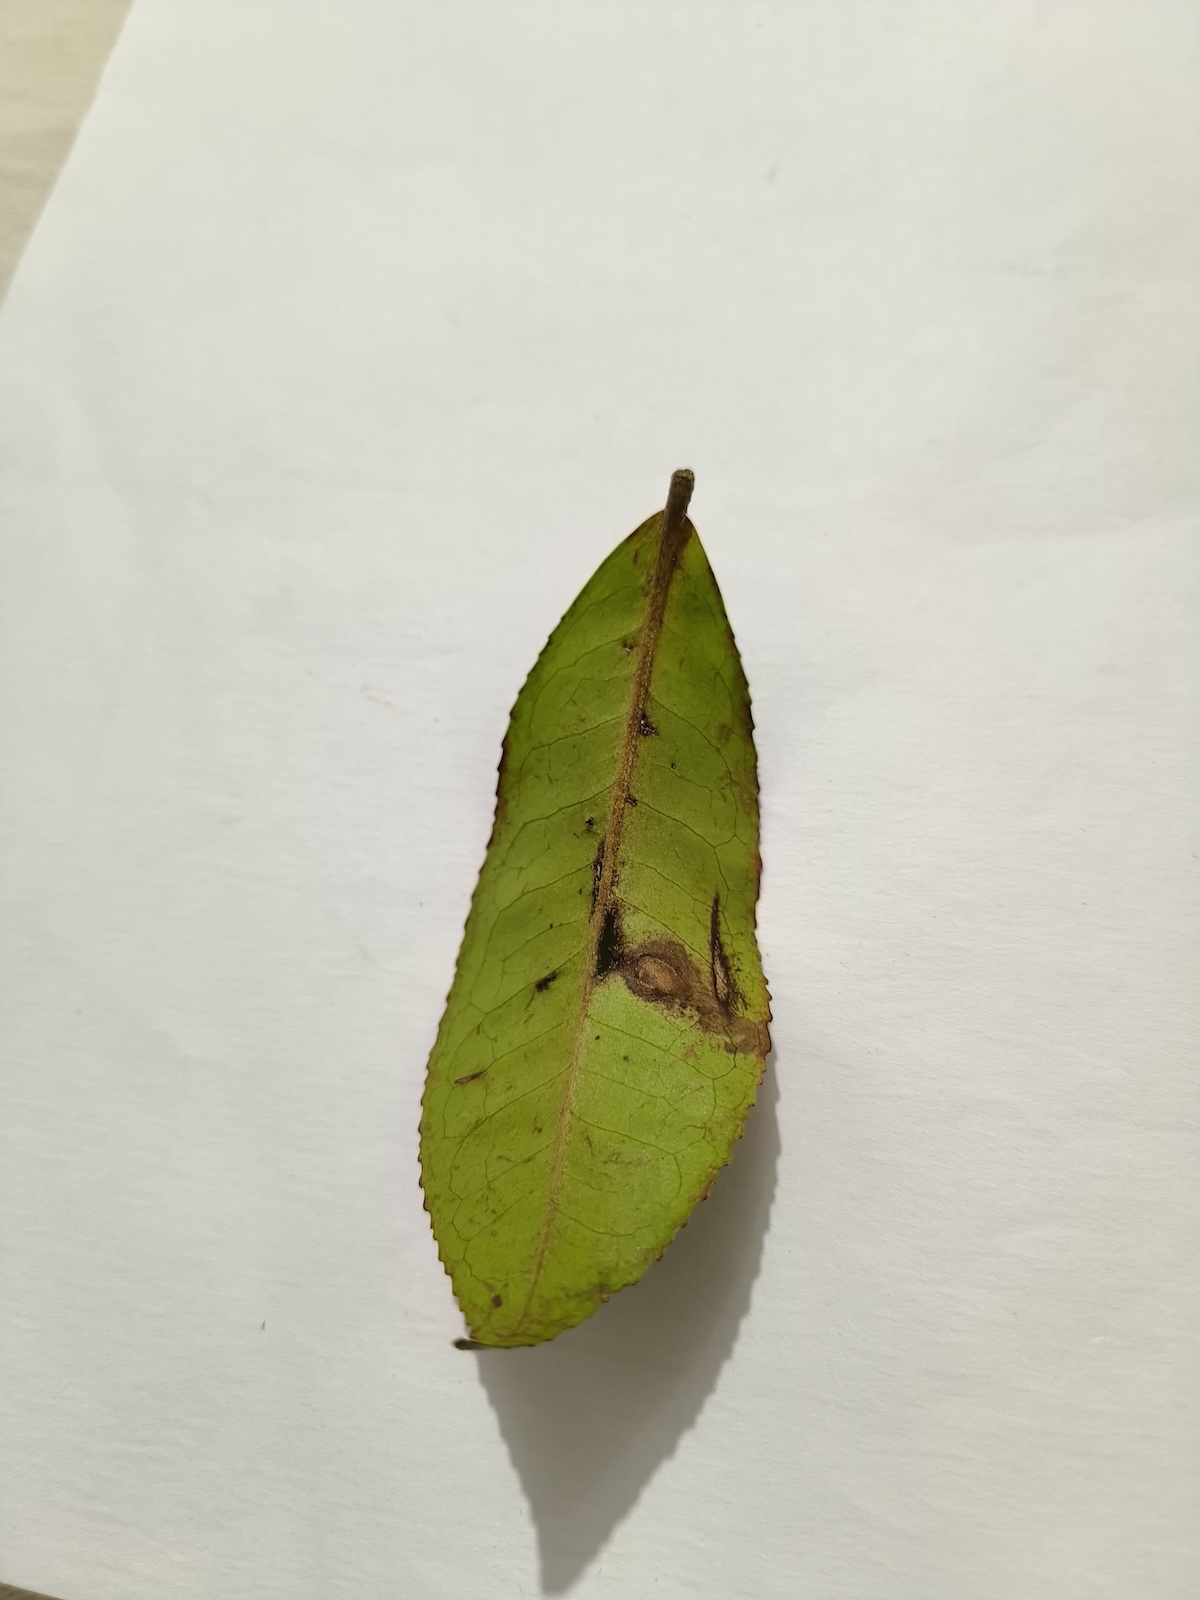
Label: Gray Blight